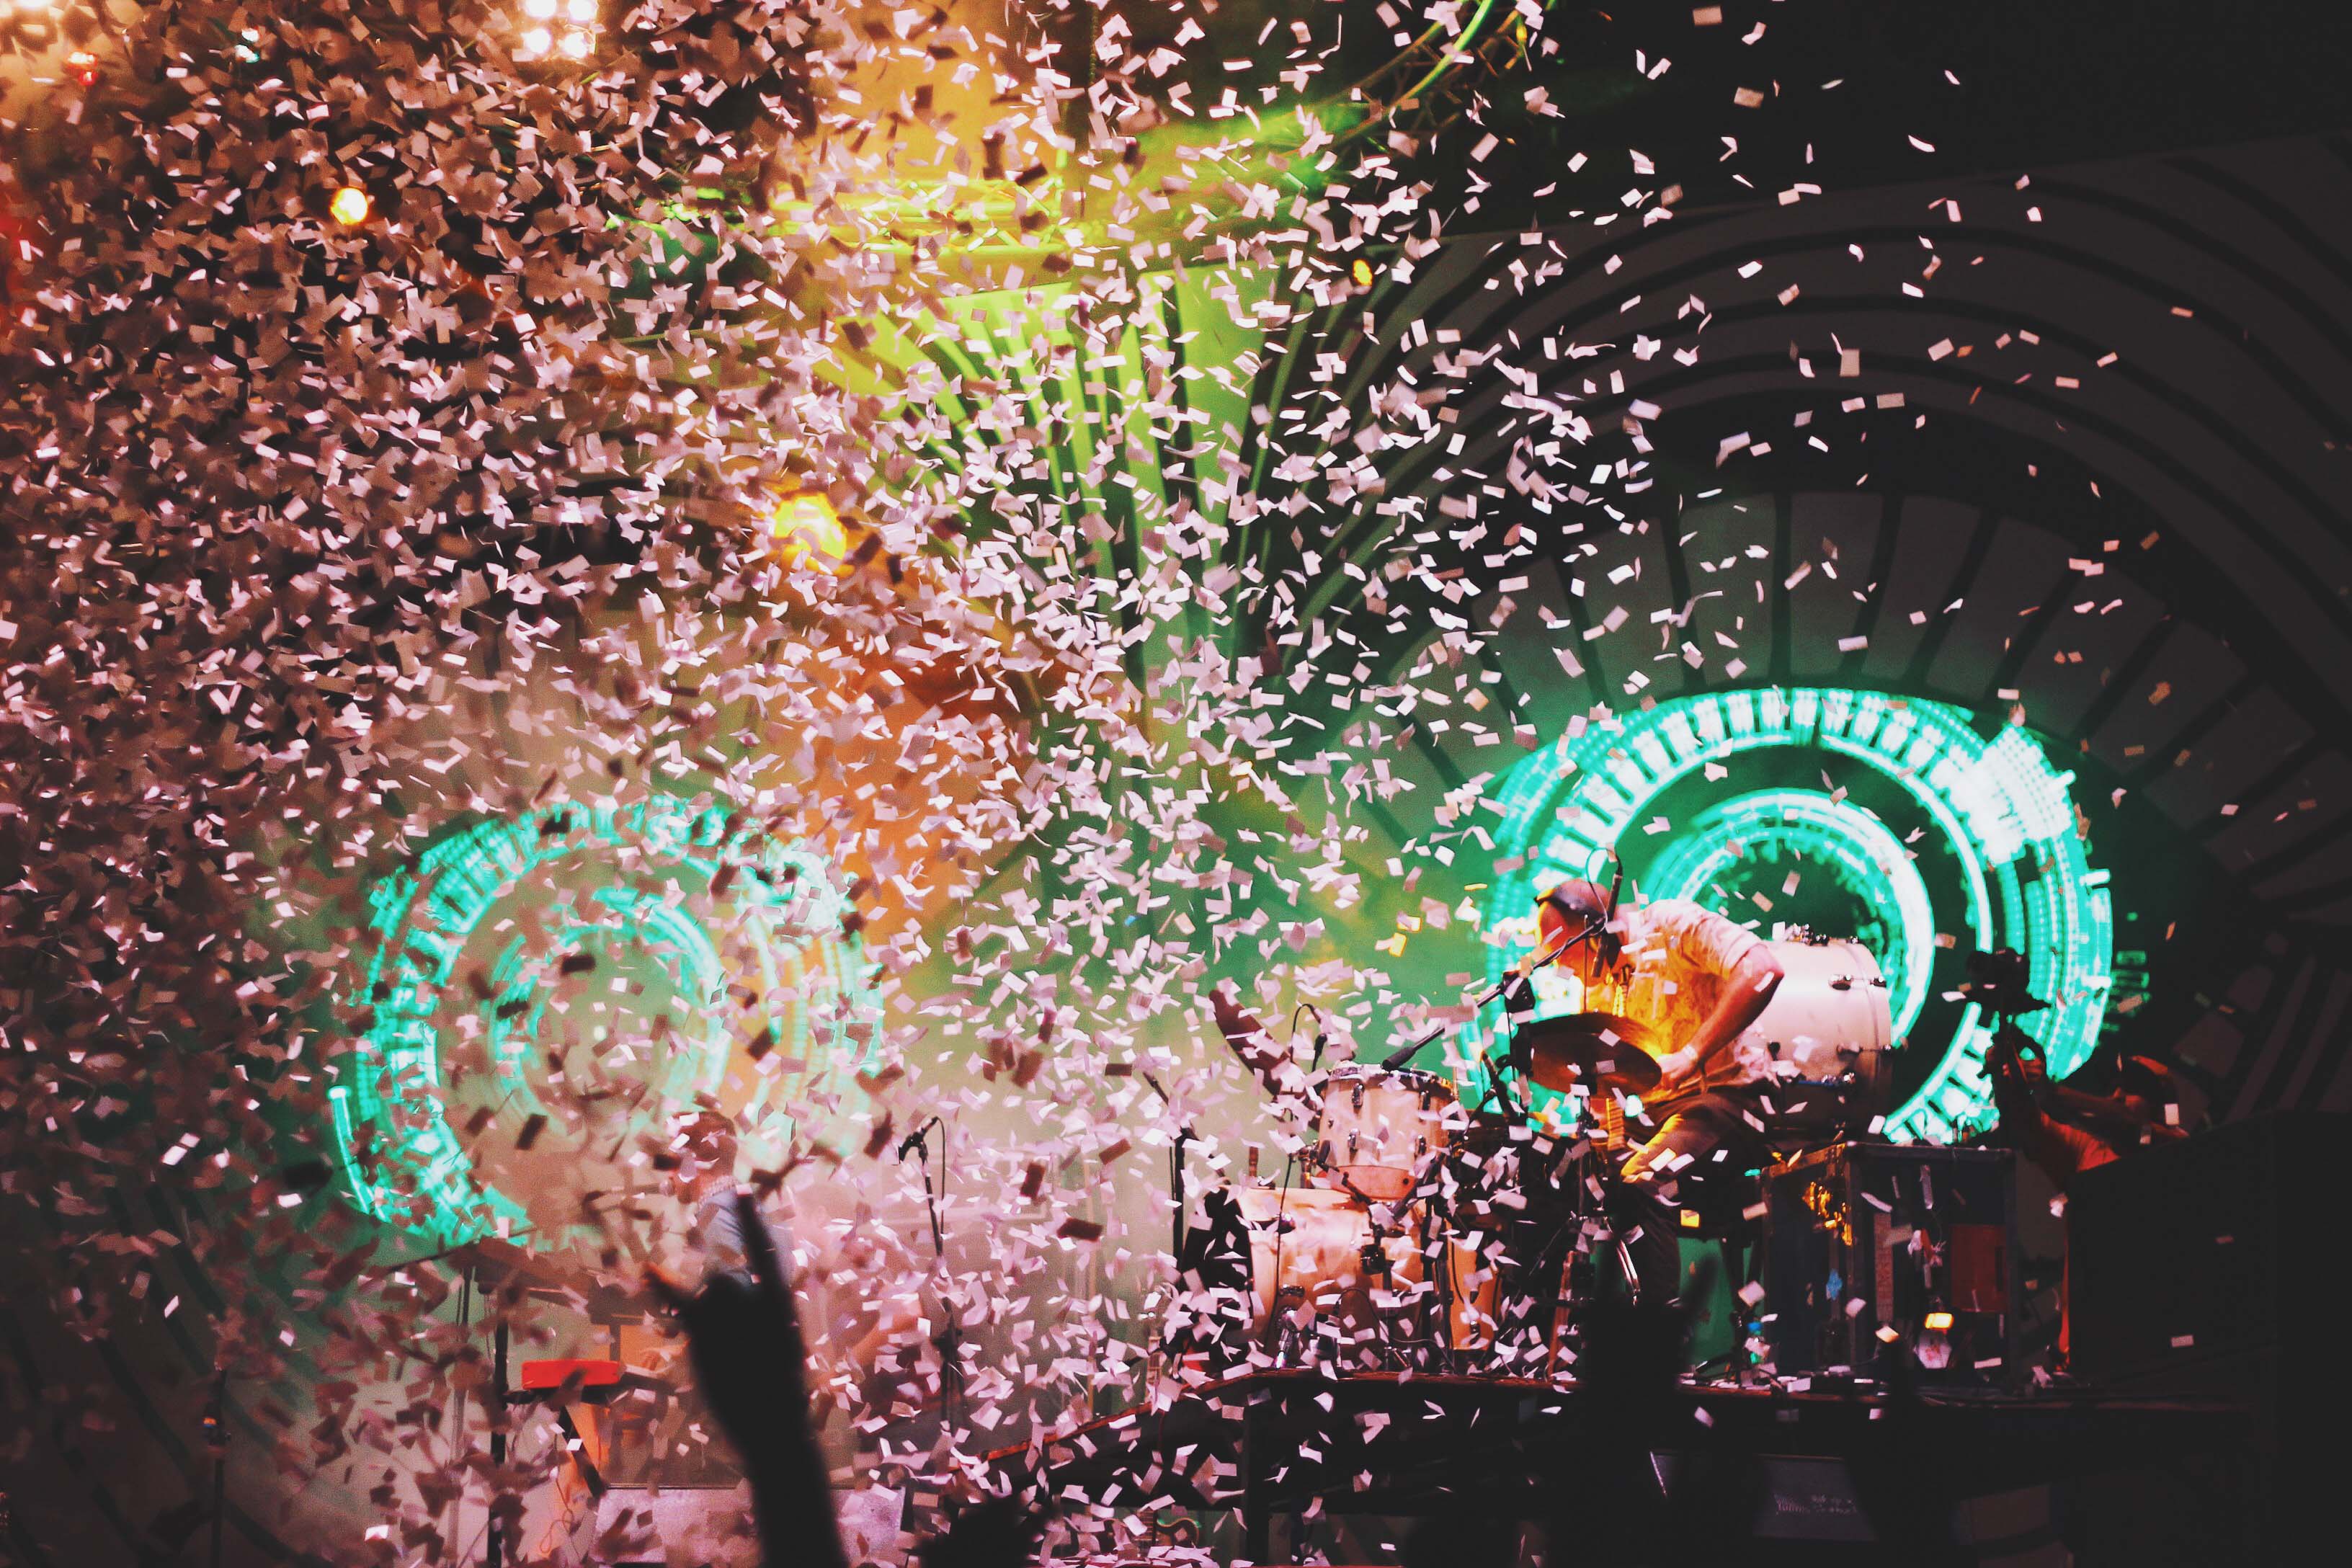
people, flower, crowd, celebration, concert, colourful, color, colorful, confetti, stage, fun, bright, party